Stewartstown Engine House, Stewartstown Railroad

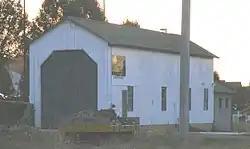

Stewartstown Engine House, Stewartstown Railroad is a historic railroad engine house located at Stewartstown, York County, Pennsylvania. It was built about 1884, and is a simple weatherboard building with a metal covered gable roof built by the Stewartstown Railroad. It has two large bay doors on the front facade and a cement block addition.